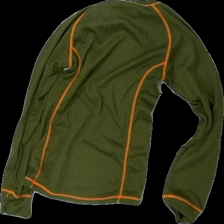
View: back
Type: Top
Category: Children
Brand: High Mountain
Colors: Green
Material: 100% polyester
Cut: Regular, C-collar
Size: 146
Season: All
Price range: 50-100
Recommended usage: Reuse